John Gualbert

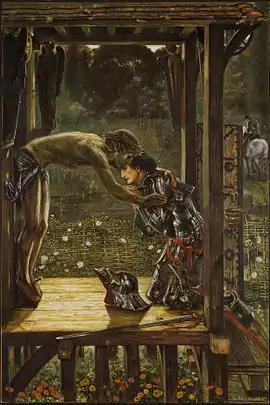
Edward Burne-Jones – The Merciful Knight

One Good Friday as he was entering Florence with his armed followers, he happened, in a narrow lane, to come upon the man who had killed his brother. The killer fell upon his knees with arms outstretched in the form of a cross and begged for mercy in the name of Jesus, reminding Gualbert that Christ had died on that day. Gualberto granted him mercy and renounced his revenge.